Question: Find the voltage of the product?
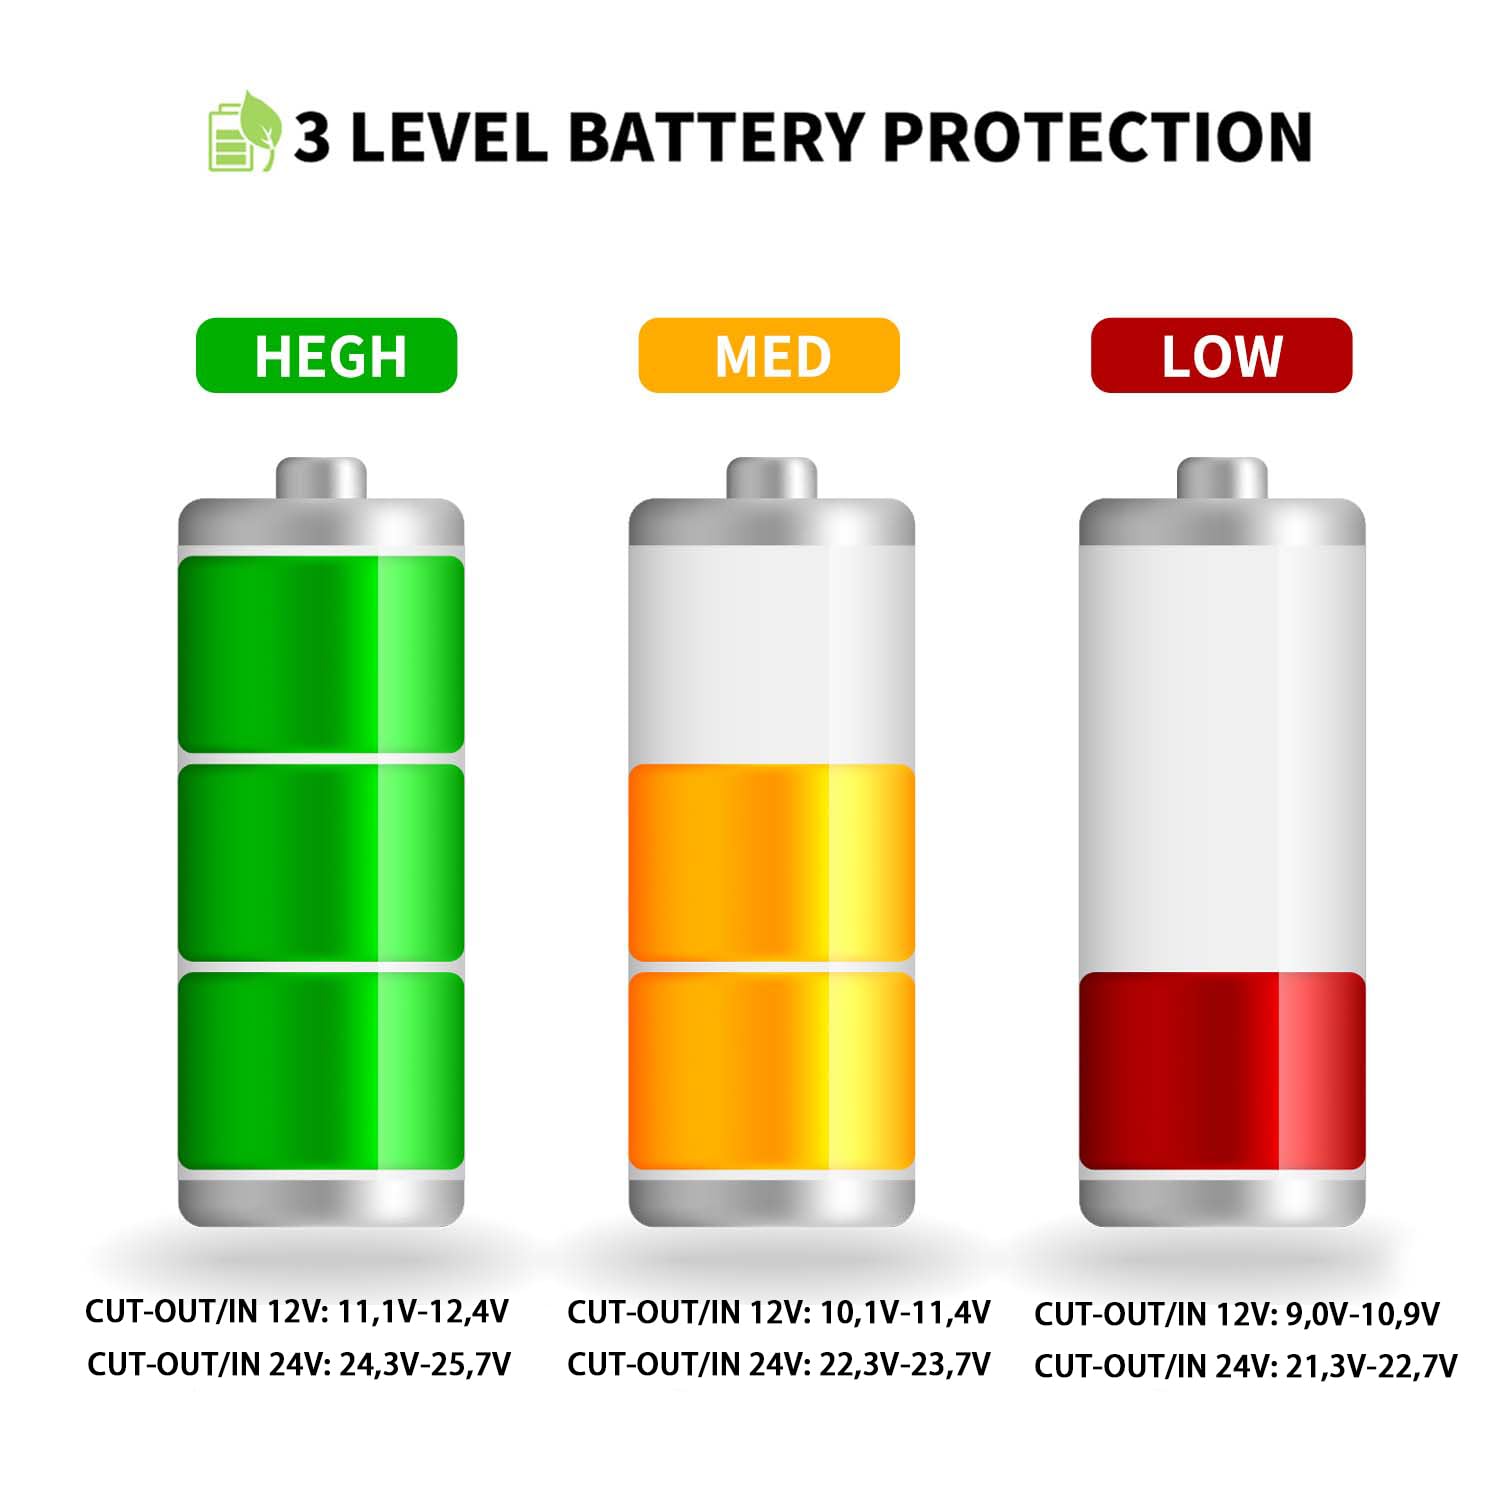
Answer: [22.3, 23.7] volt